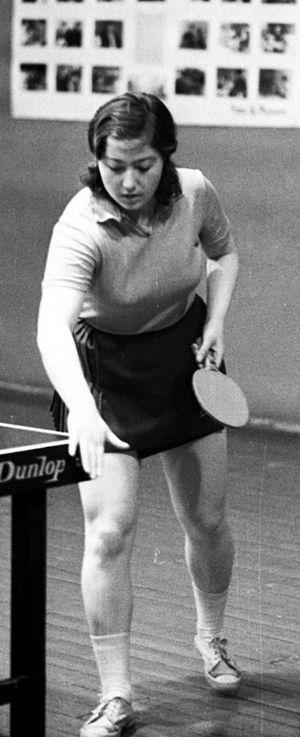
Elmira Antonyan, née le 28 juin 1955 à Erevan, est une pongiste arménienne ayant concouru sous les couleurs de l'Union soviétique.